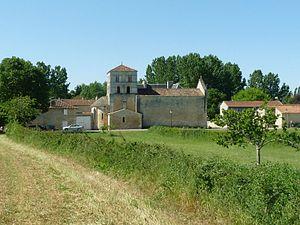
église de St-Amant-de-Bonnieure (16), France
Val-de-Bonnieure est une commune nouvelle française créée le 1ᵉʳ janvier 2018 située dans le département de la Charente en région Nouvelle-Aquitaine.
Saint-Amant-de-Bonnieure est une ancienne commune du Sud-Ouest de la France, située dans le département de la Charente.